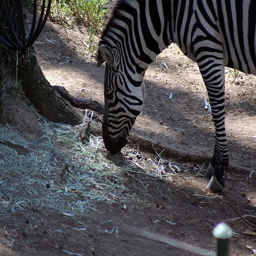
A zebra standing on a dirt field next to a  tree.
A lone zebra is grazing by a tree
A zebra is chowing on a bit of food that someone has put out for him.
A zebra standing up with it's head down and eating grass on the dirt ground.
A zebra grazes on green hay in a wildlife exhibit.